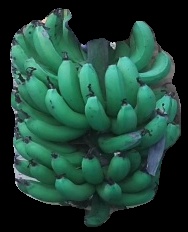
Variety: pachbale
Grade: grade3